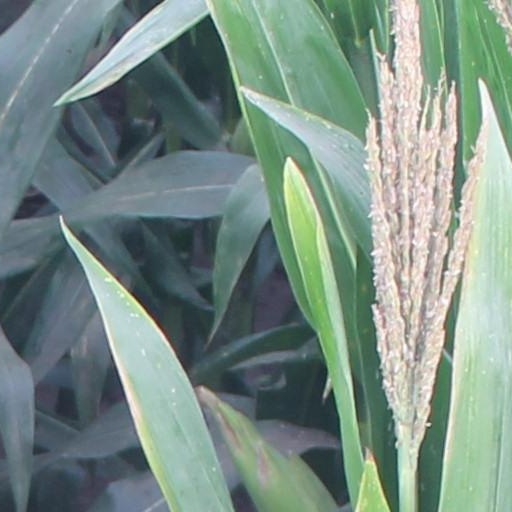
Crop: maize; corn